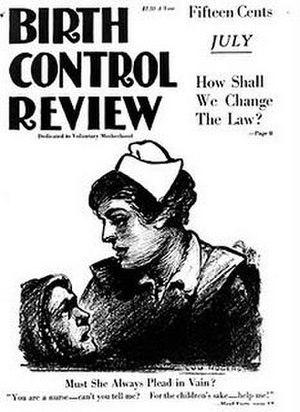
Lou Rogers est une dessinatrice de presse, illustratrice, écrivaine, conteuse, conférencière, animatrice de radio et activiste politique américaine.
Birth Control Review est un magazine créé et édité par Margaret Sanger en 1917, trois ans après l'invention par Otto Bobsein du terme contrôle des naissances pour désigner le fait pour une femme de choisir d'être mère ou non et de pouvoir espacer la naissance de ses enfants « en fonction des ressources financières et de l'impact sur la santé de la famille ». Margaret Sanger publie le premier numéro, alors qu'elle était emprisonnée pour avoir donné des contraceptifs et des informations sur leur utilisation à des femmes pauvres à la clinique de Brownsville à New York. Elle est restée rédactrice en chef jusqu'en 1928. Le dernier numéro est publié en 1940.